Yoshihiro Yonezawa

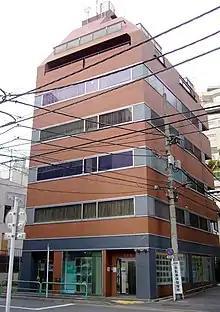
Yoshihiro Yonezawa Memorial Library of Manga and Subcultures 2012-02-26

In 2009, Meiji University opened a library housing dōjinshi, manga- and anime-related circle newsletters, as well as commercially published manga and manga magazines. The collection, which at present largely consists of Yonezawa's personal collection, donated by his widow, has been named "Yoshihiro Yonezawa Memorial Library of Manga and Subcultures." The library is located at the university's Surugadai campus. The core collection comprises Yonezawa's dōjinshi collection, consisting of 4,137 boxes, or over 140,000 items. The library will also incorporate the collection of Tsuguo Iwata. The construction of the new library complex is expected to be complete in 2015.